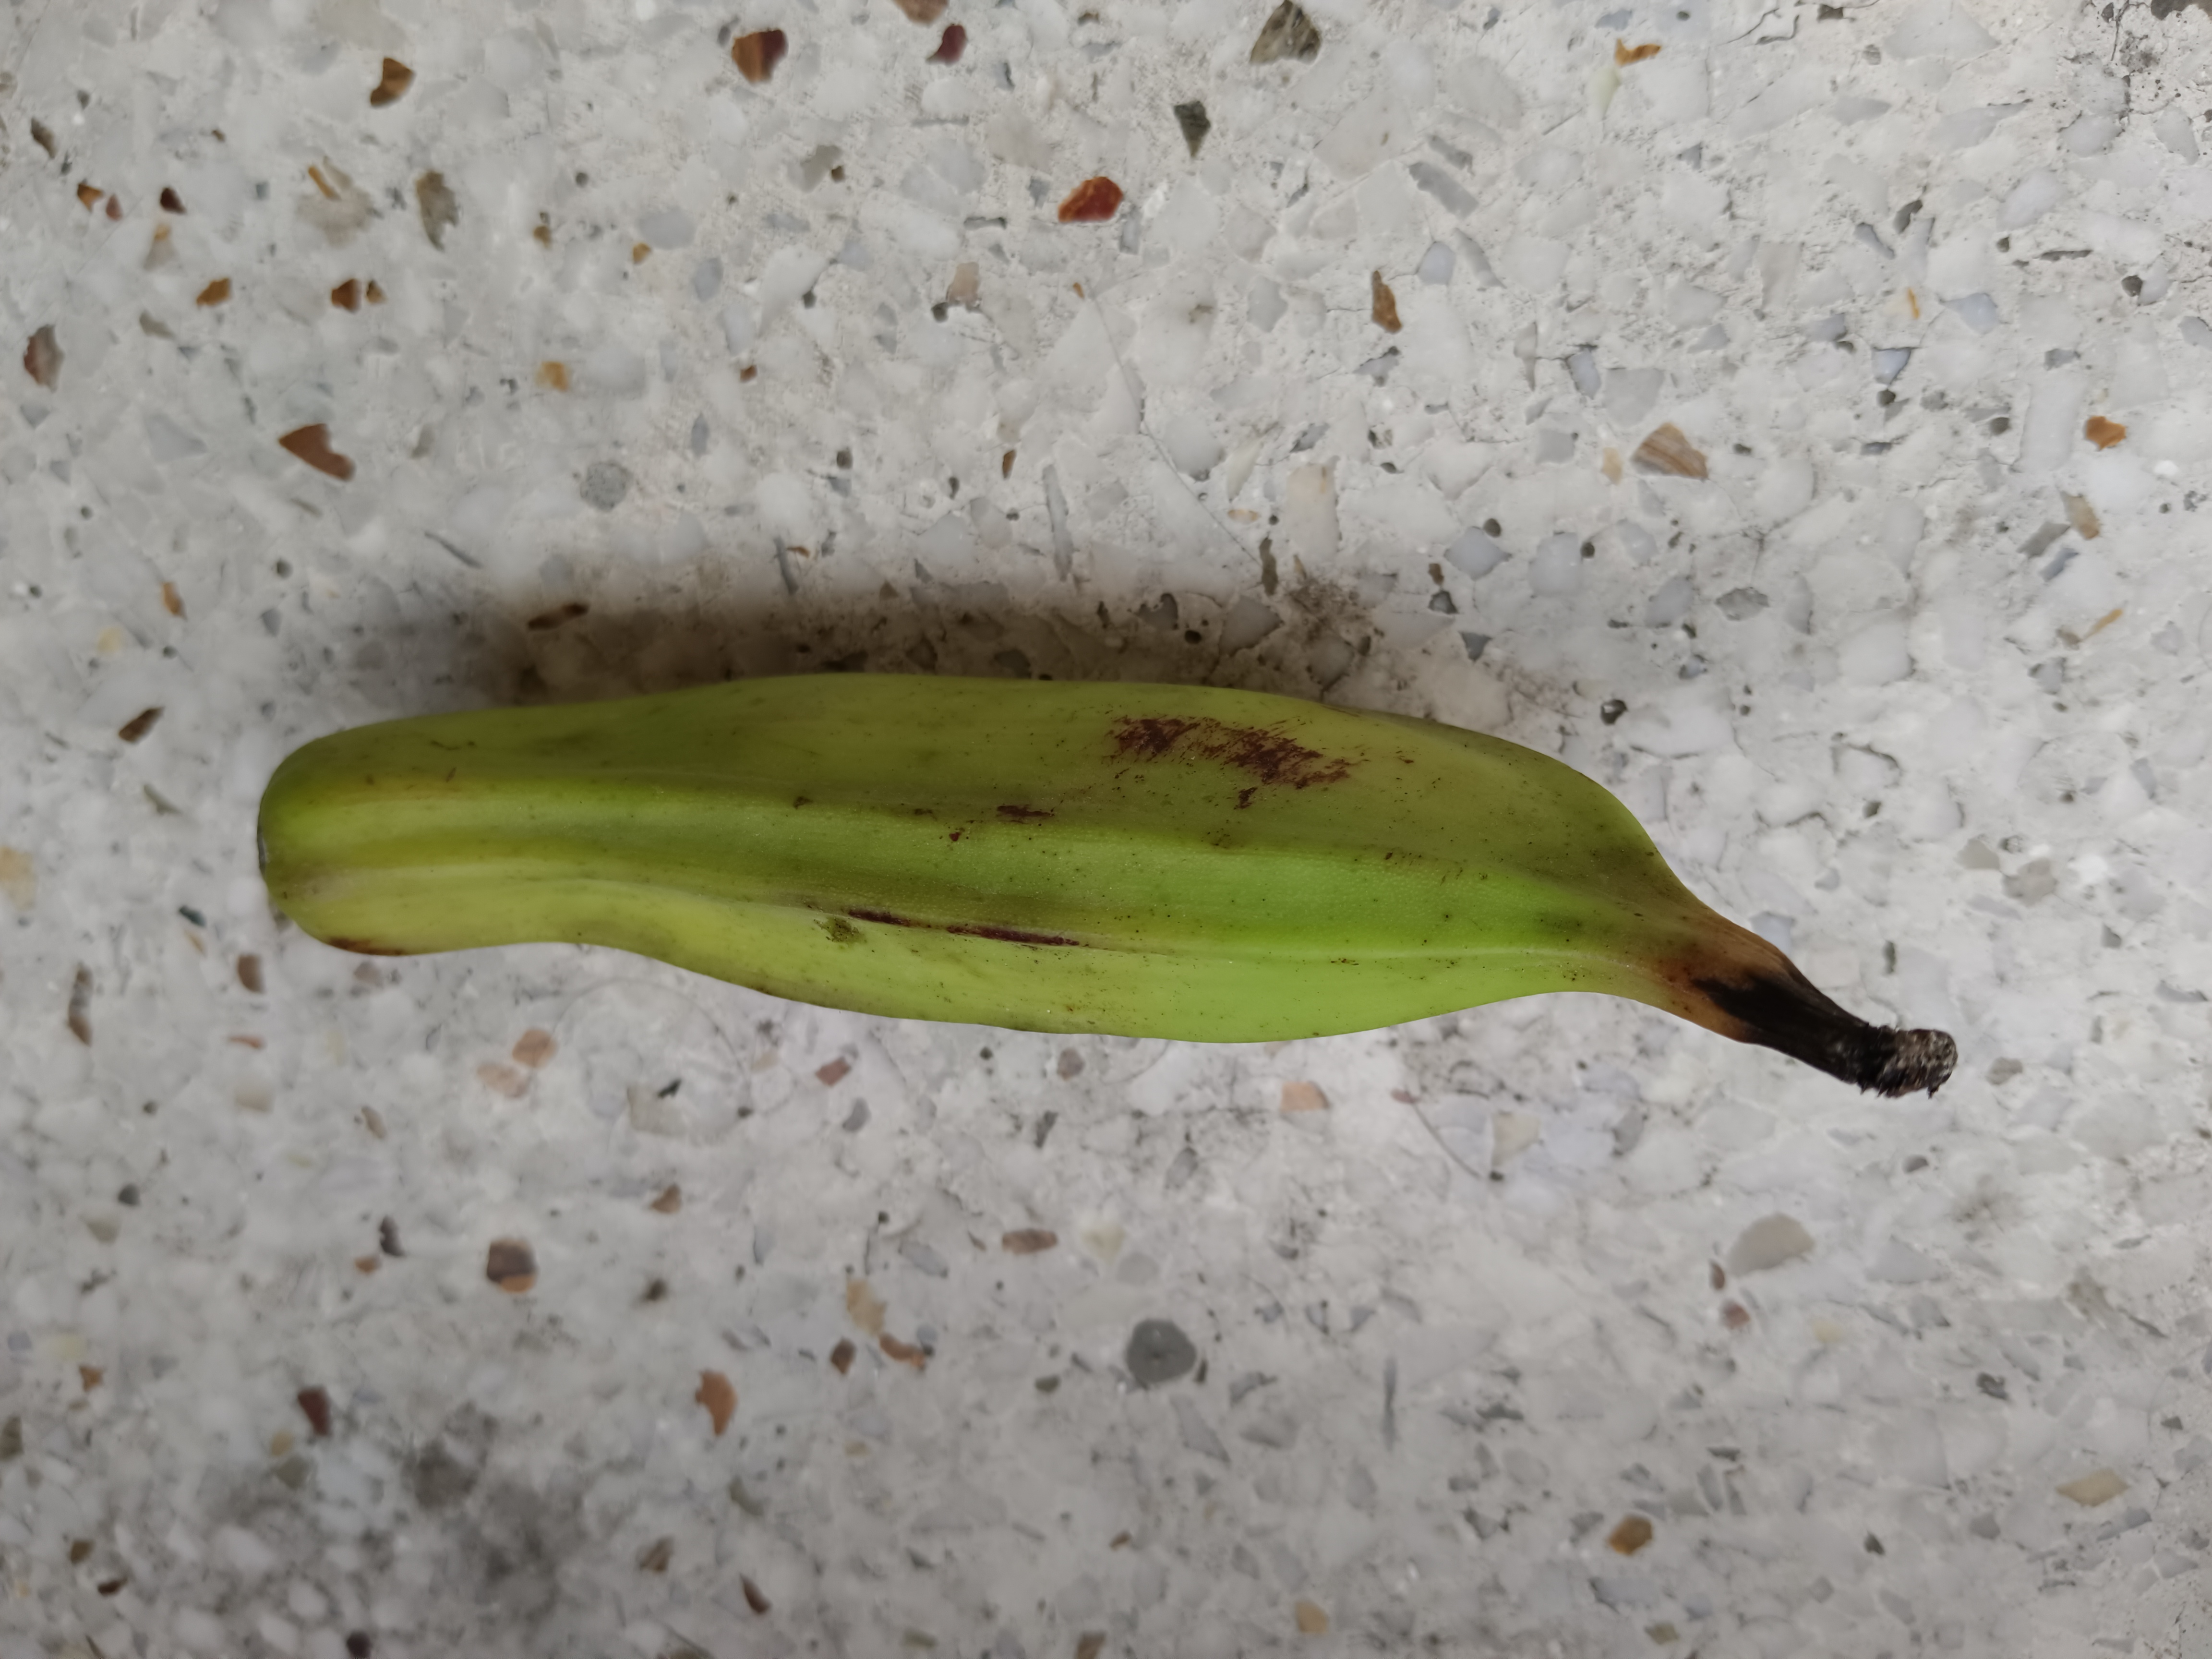
Banana variety: Anaji